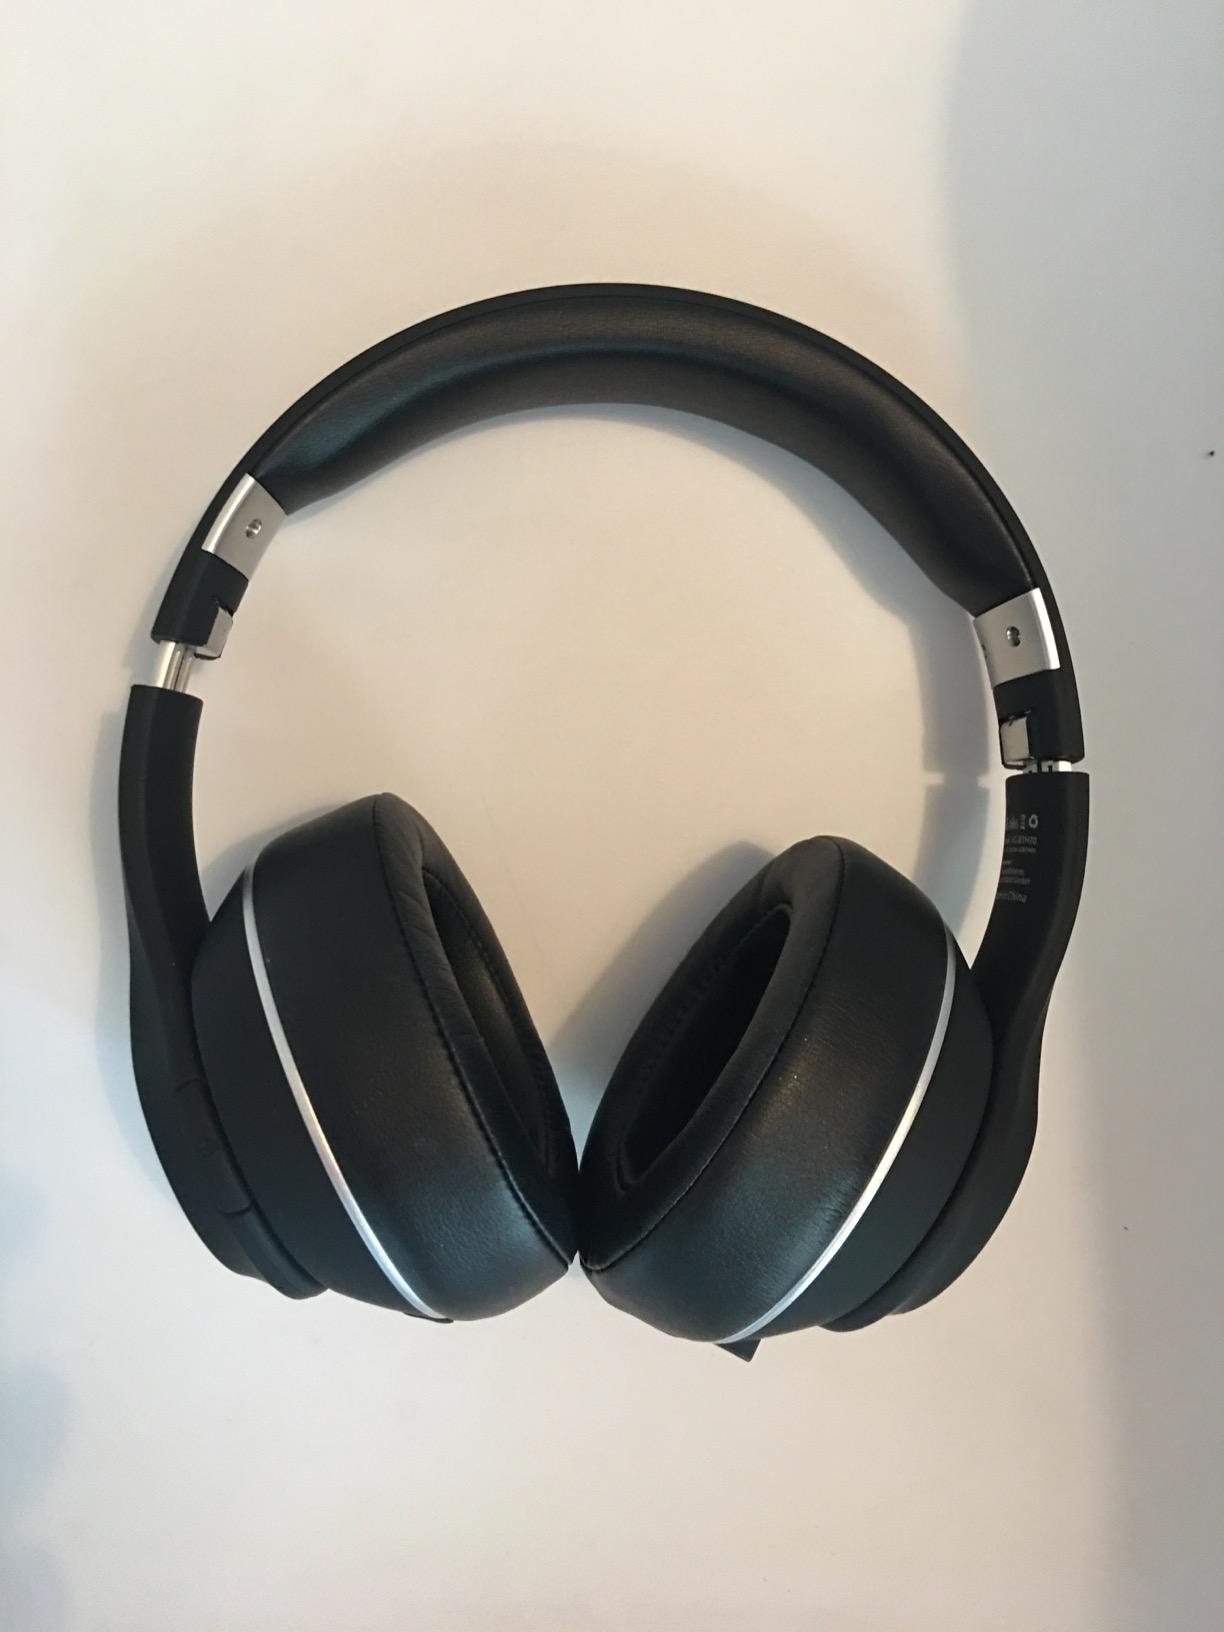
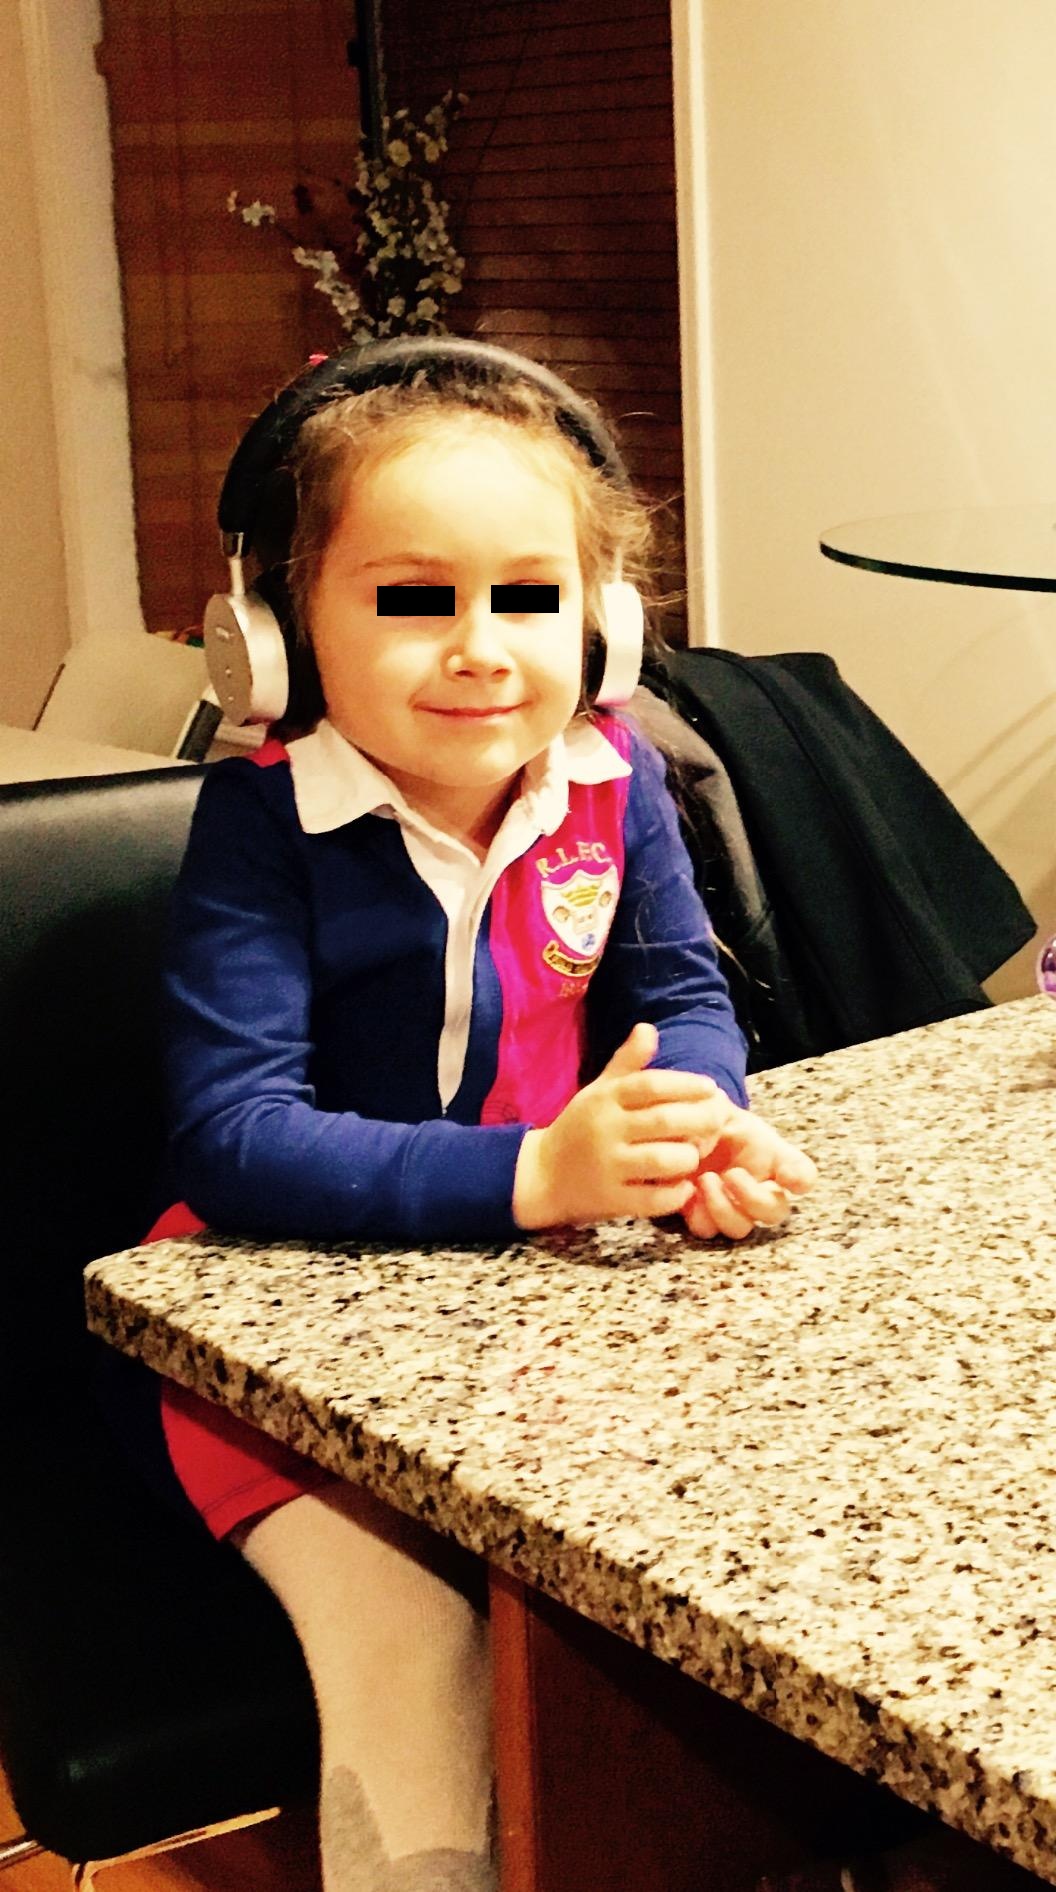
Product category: headphones
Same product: no